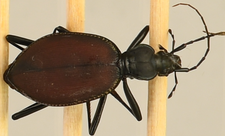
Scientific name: Scaphinotus angusticollis
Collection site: Abby Road NEON (ABBY), plot ABBY_006